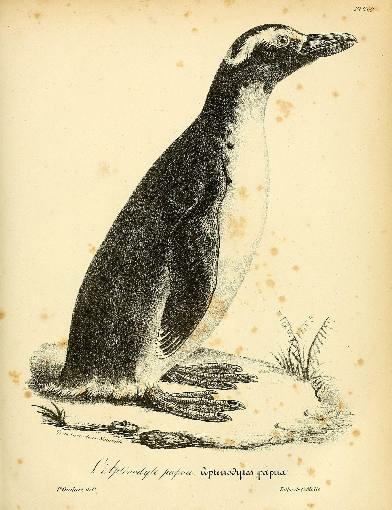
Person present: No